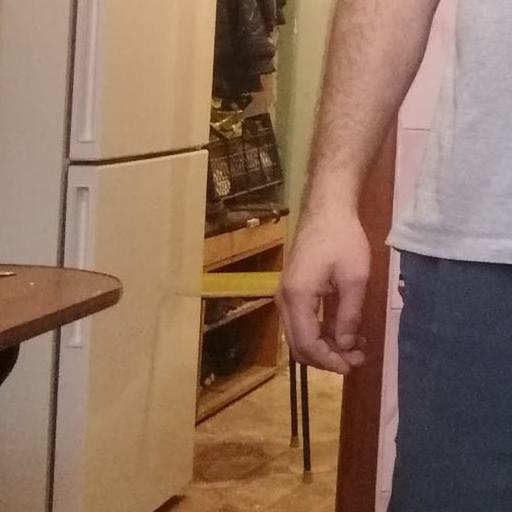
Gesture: no_gesture